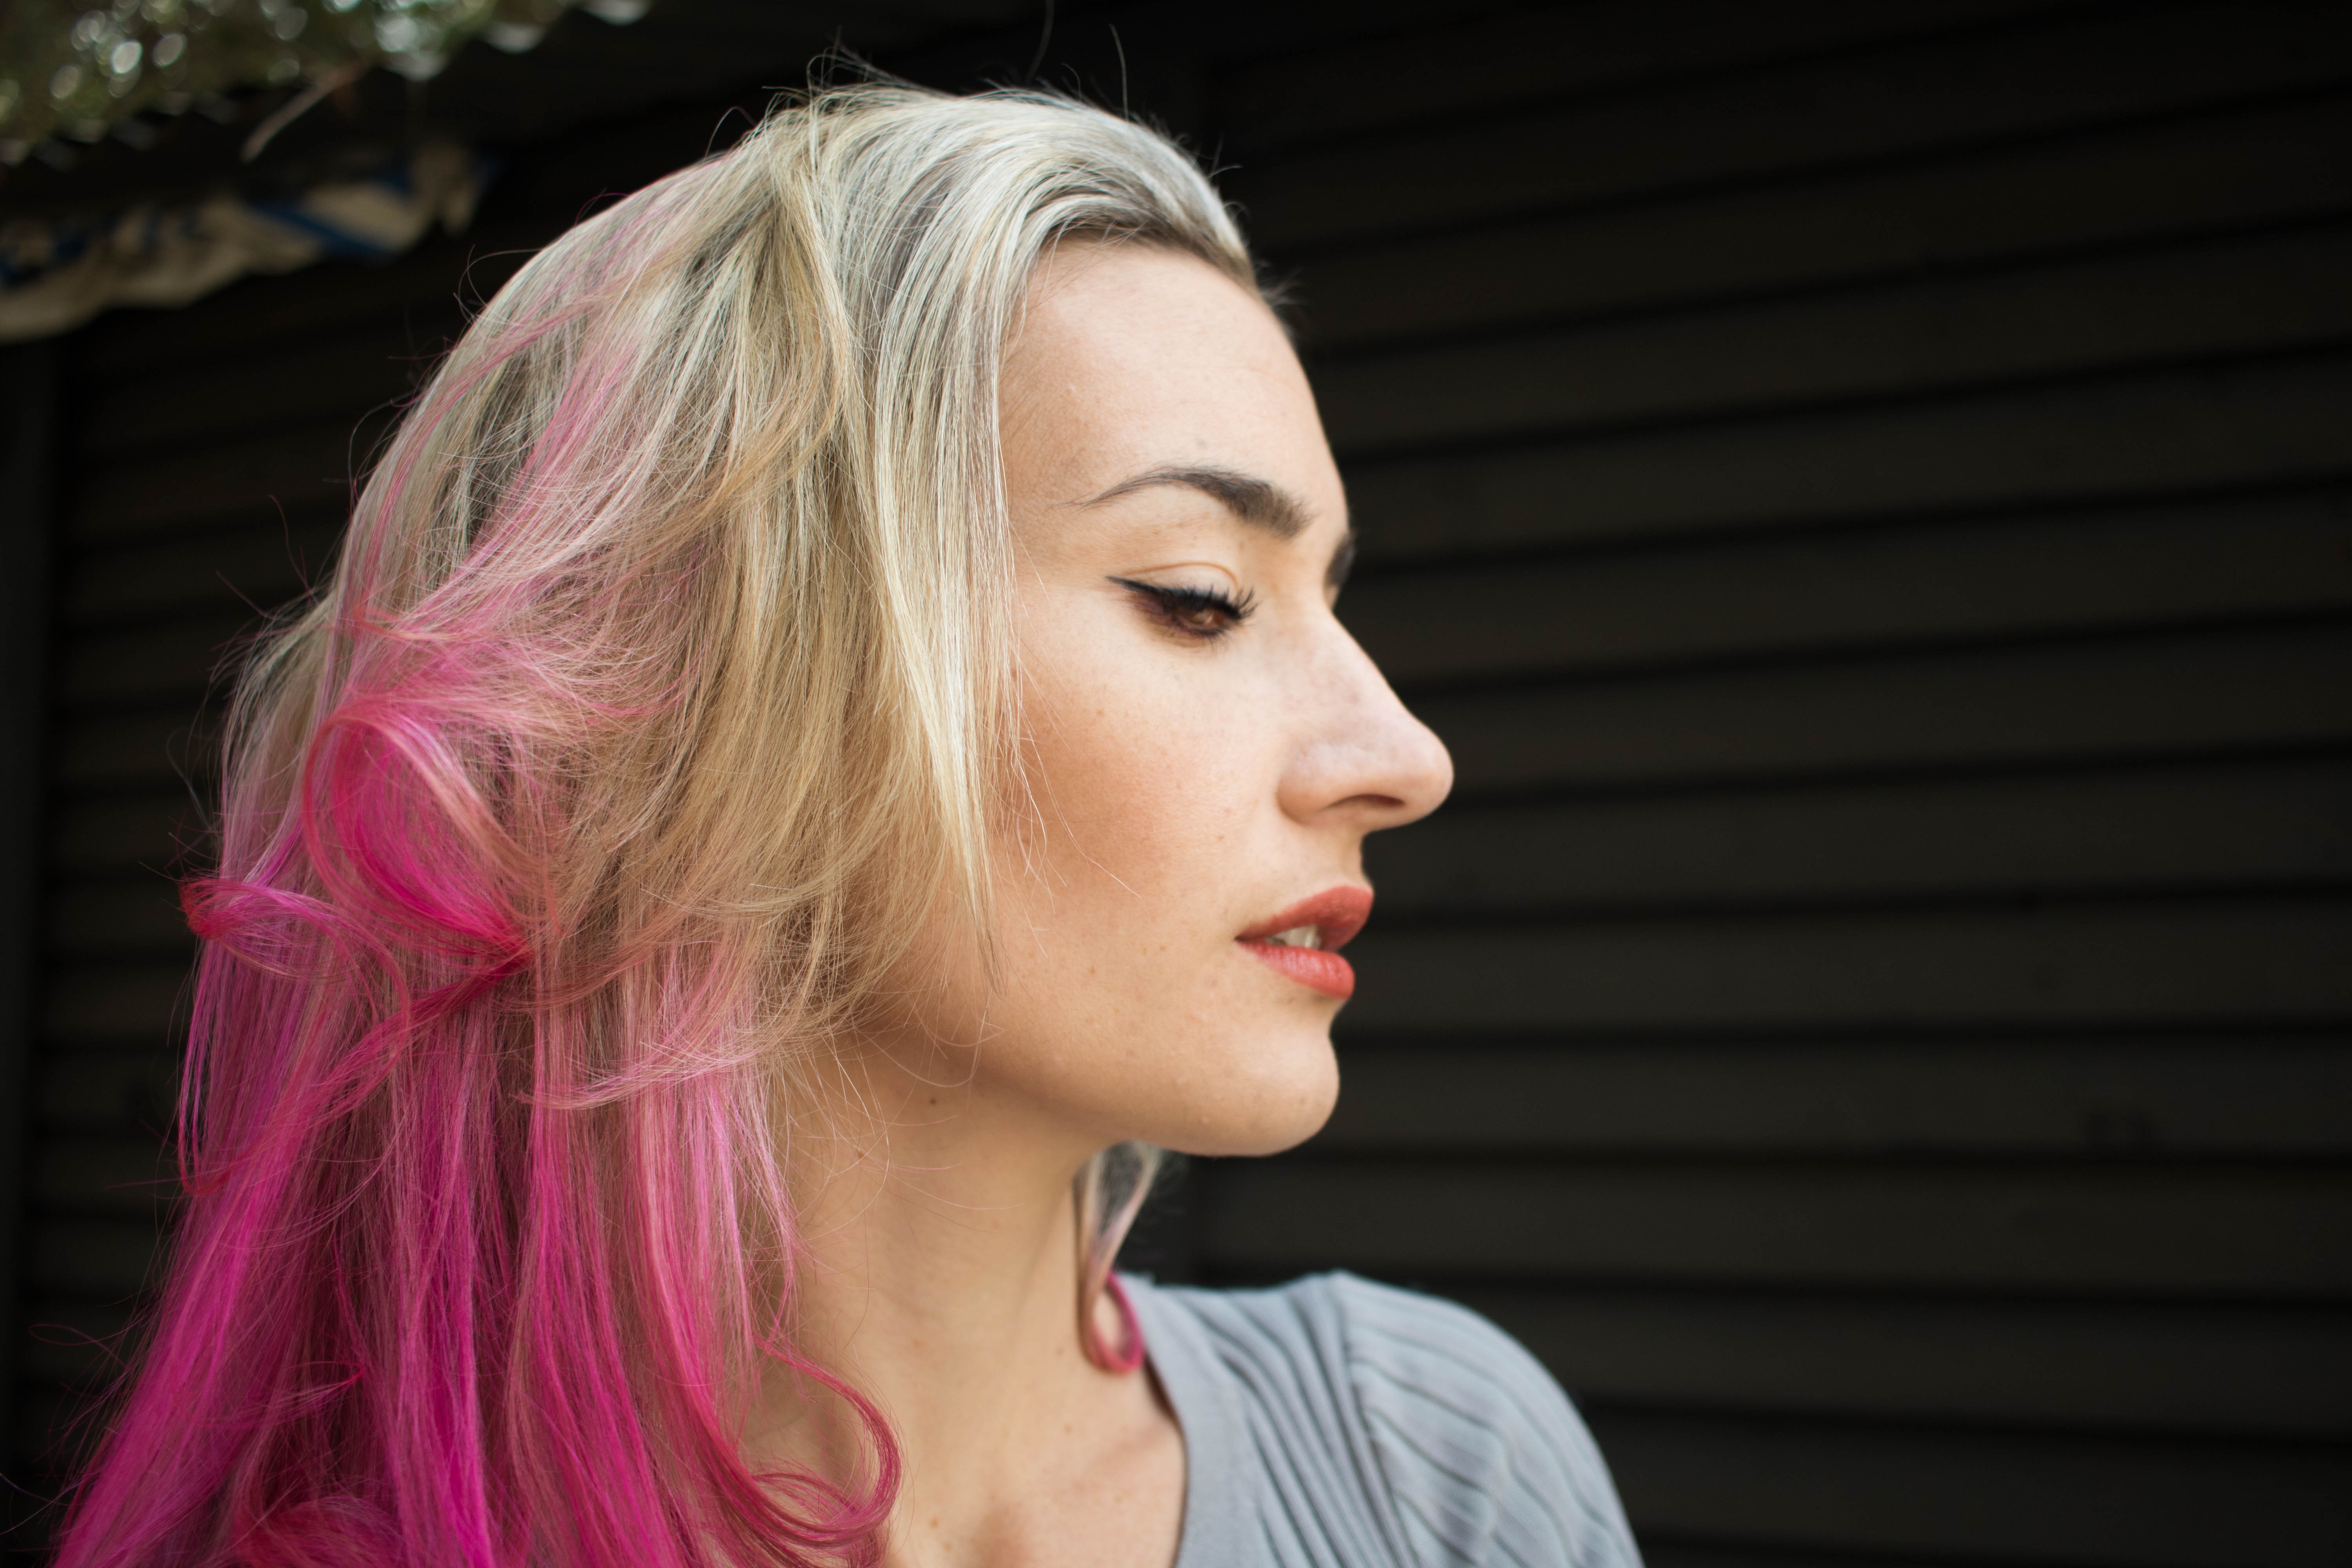
hair, face, blond, pink, hairstyle, chin, lip, eyebrow, cheek, hair coloring, beauty, nose, forehead, long hair, layered hair, jaw, Step cutting, eyelash, feathered hair, neck, brown hair, ear, photography, hair care, Curtained hair, fashion accessory, hair accessory, magenta, black hair